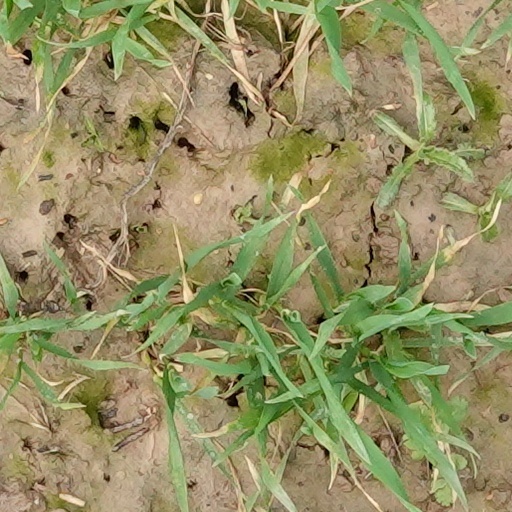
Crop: wheat